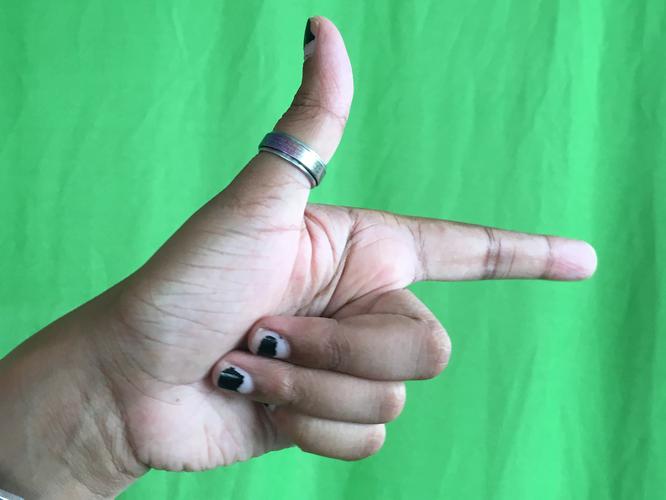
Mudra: Chandrakala
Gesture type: single_hand